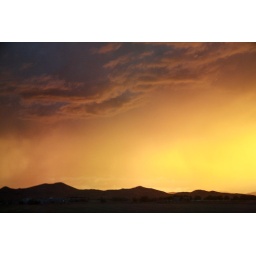
The sky takes on a golden hue, the sun sets over Southern California.